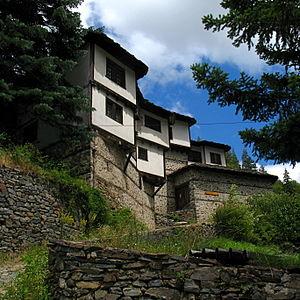
Chiroka laka est un village des Rhodopes, dans le sud de la Bulgarie. Il se trouve dans l’oblast de Smoljan, obština de Smoljan, à 26 km au nord-ouest de la ville de Smoljan, à environ 22 km au sud-est de la ville de Devin.